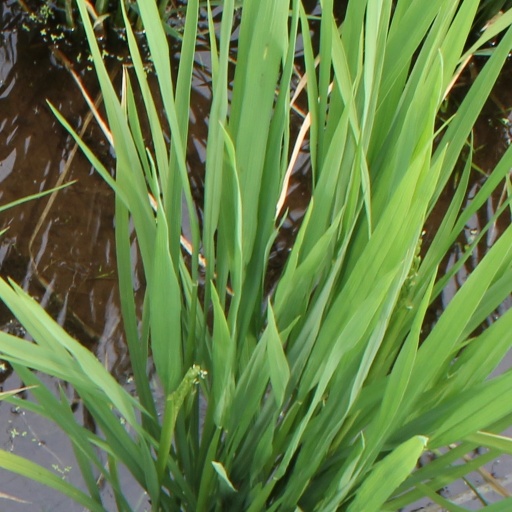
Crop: rice